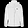
Label: Coat